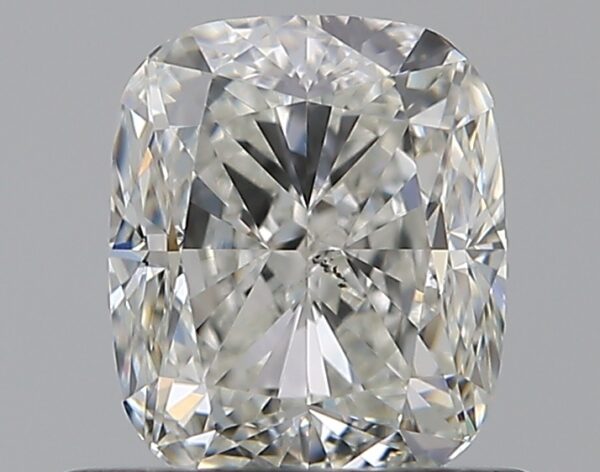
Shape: cushion
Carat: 0.7
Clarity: SI1
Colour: H
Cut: VG
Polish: EX
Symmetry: VG
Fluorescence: N
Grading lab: GIA
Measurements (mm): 5.44 x 4.58 x 3.19